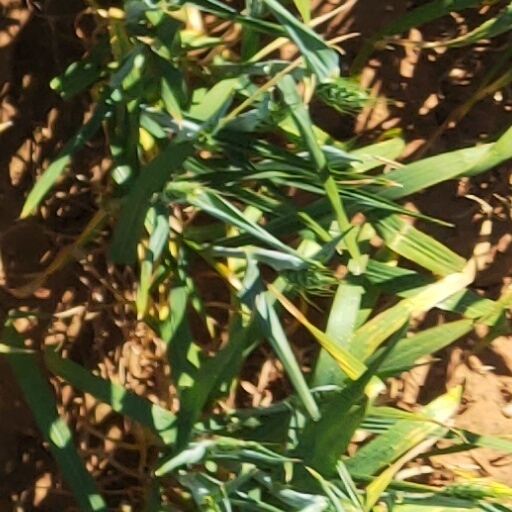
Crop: wheat